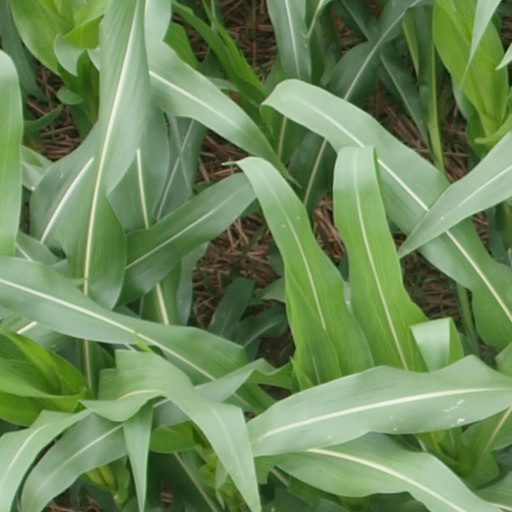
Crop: maize; corn